Minor v. Happersett

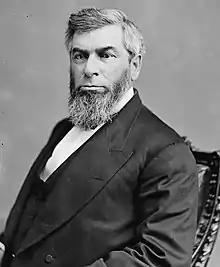
Chief Justice Morrison Waite, who wrote the "Minor v. Happersett" opinion for a unanimous Supreme Court

The Supreme Court unanimously upheld the Missouri voting legislation, saying that voting was not an inherent right of citizenship, that the Constitution neither granted nor forbade voting rights for women, and that allowing only male citizens to vote was not an infringement of Minor's rights under the Fourteenth Amendment.